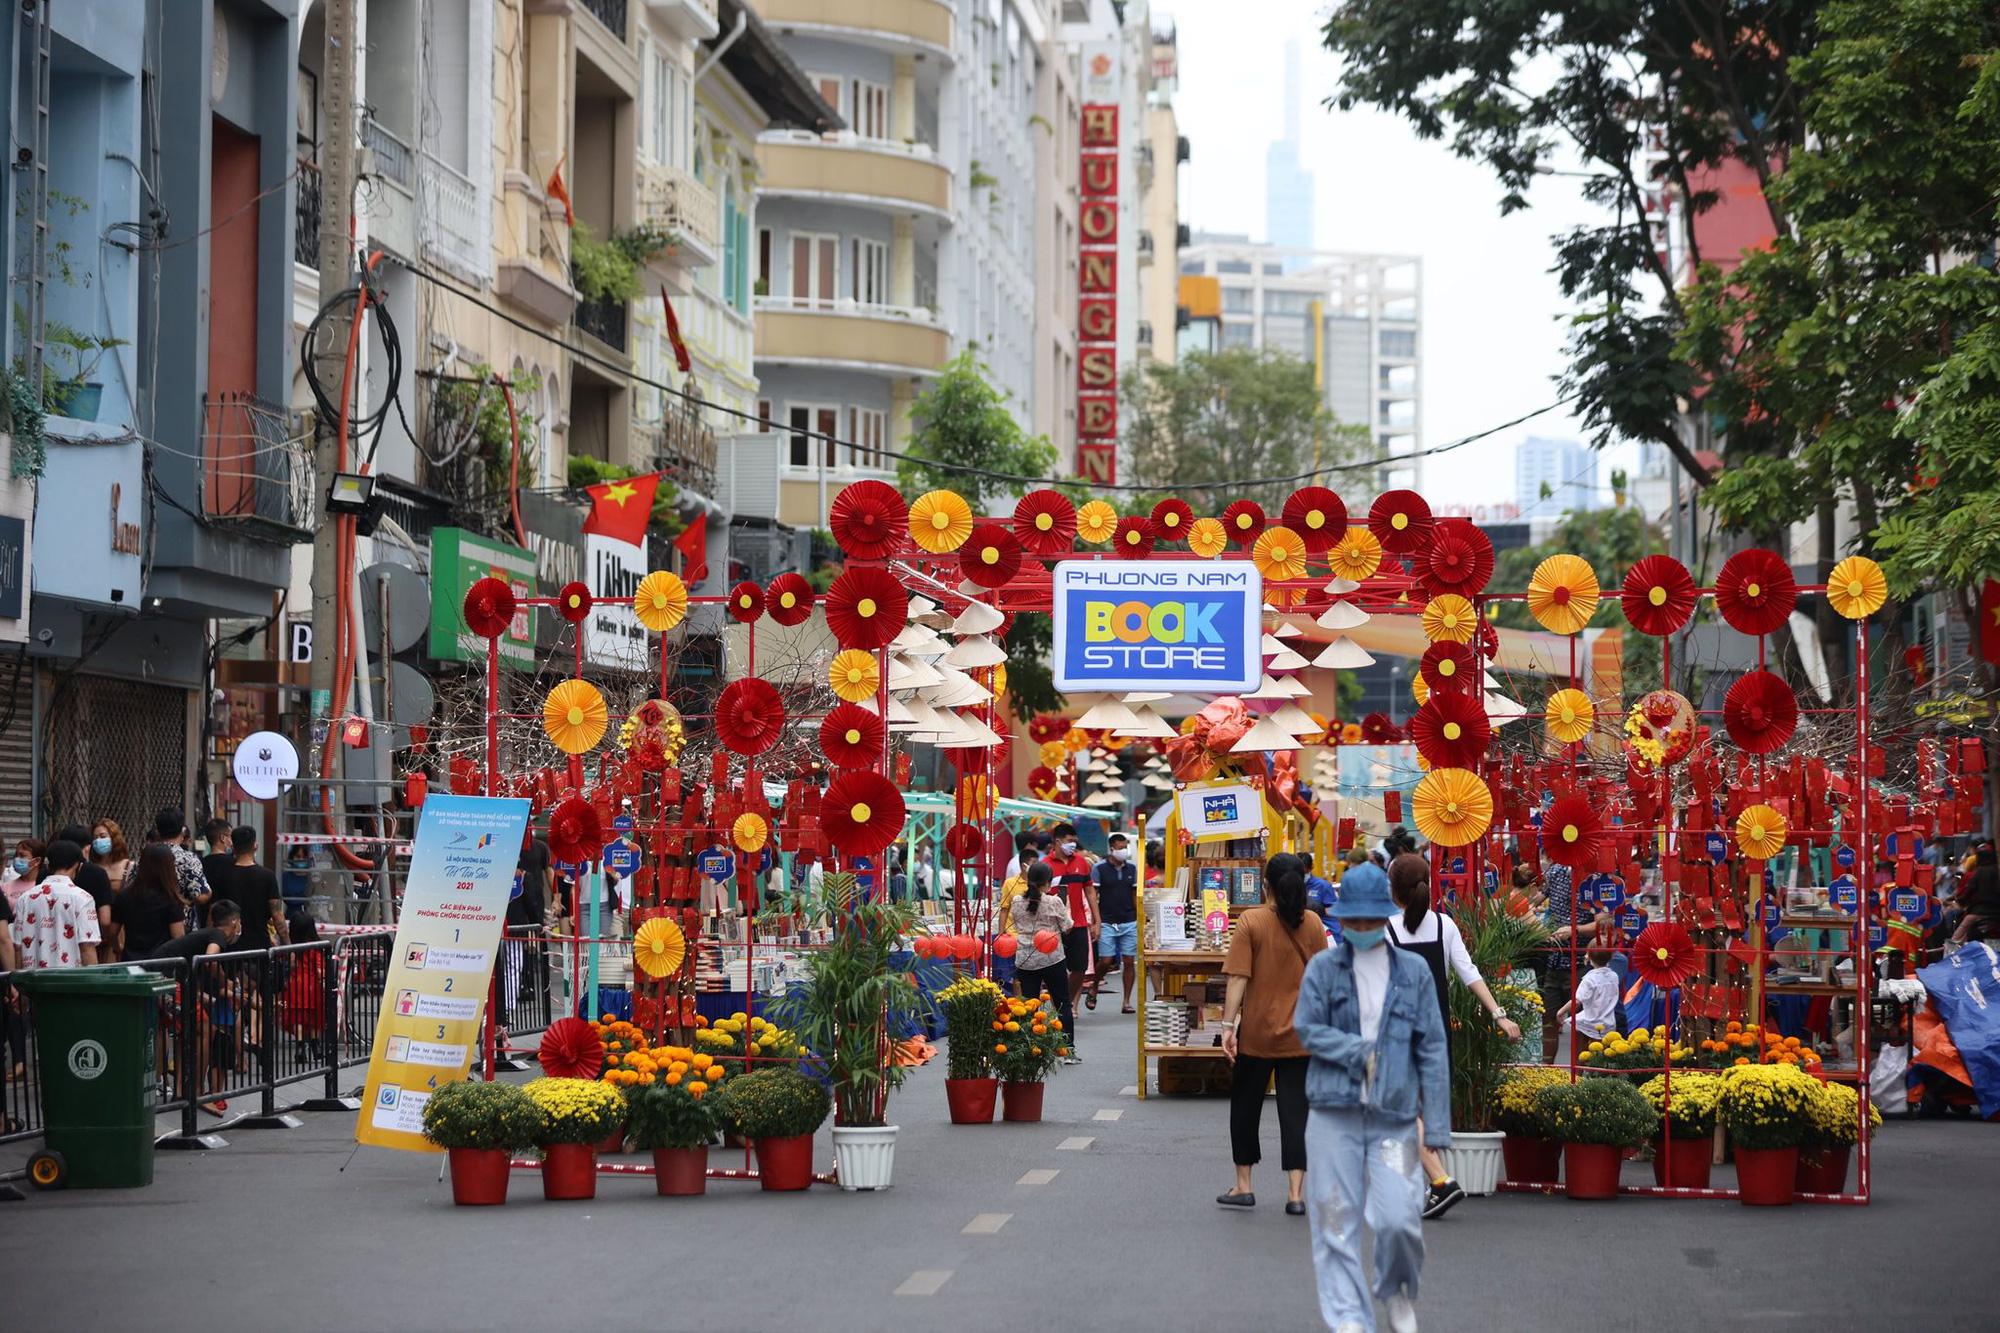
có những chậu cây xuất hiện ở trong khu vực lối vào của hội sách